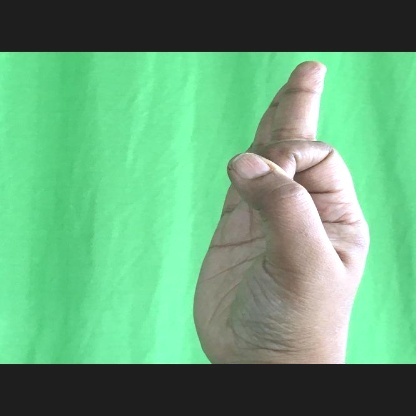
Mudra: Aralam